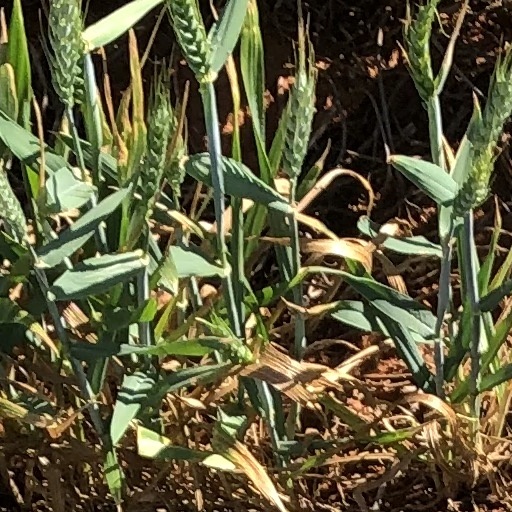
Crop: wheat